Huangcai

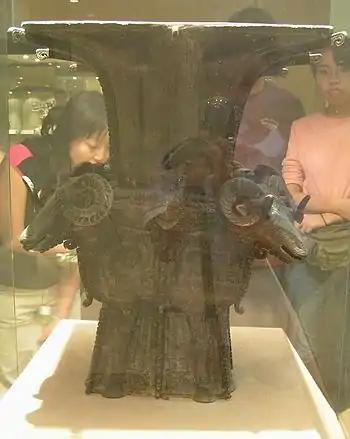
Siyangfangzun Vessel or Four Ram Zun Vessel: Unearthed at Zhuan'erlun hillside, discovered by Jiang Jingsu and his other two brothers in April 1938.

Huangcai Reservoir is the largest reservoir in Ningxiang, it is located in the town.